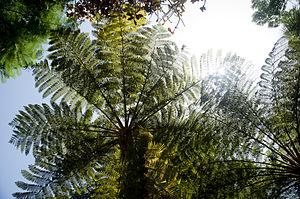
Dicksonia arborescens est une espèce de la famille des Dicksoniaceae, endémique de l'île de Sainte-Hélène.